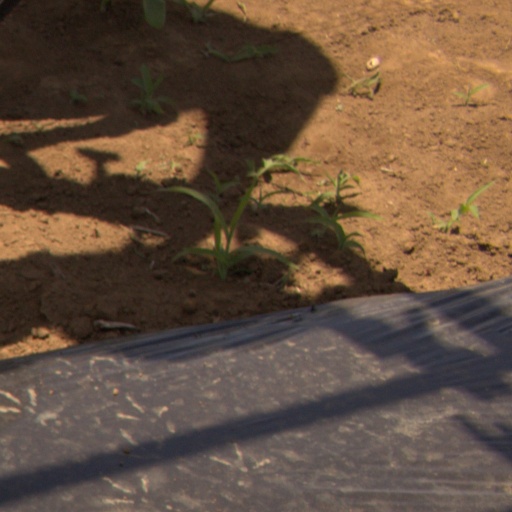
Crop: Jerusalem artichoke